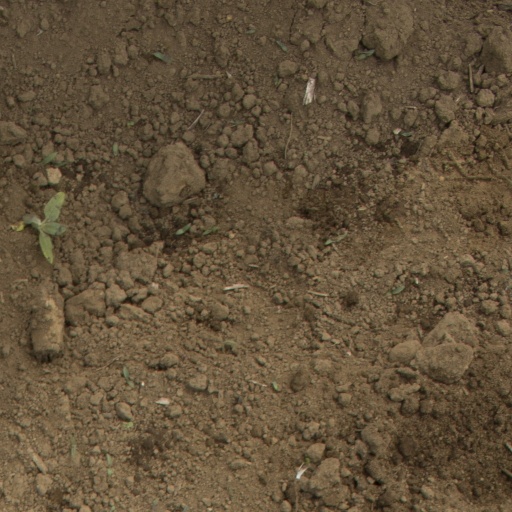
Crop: Jerusalem artichoke